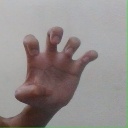
अक्षर: झ